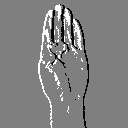
ASL letter: b